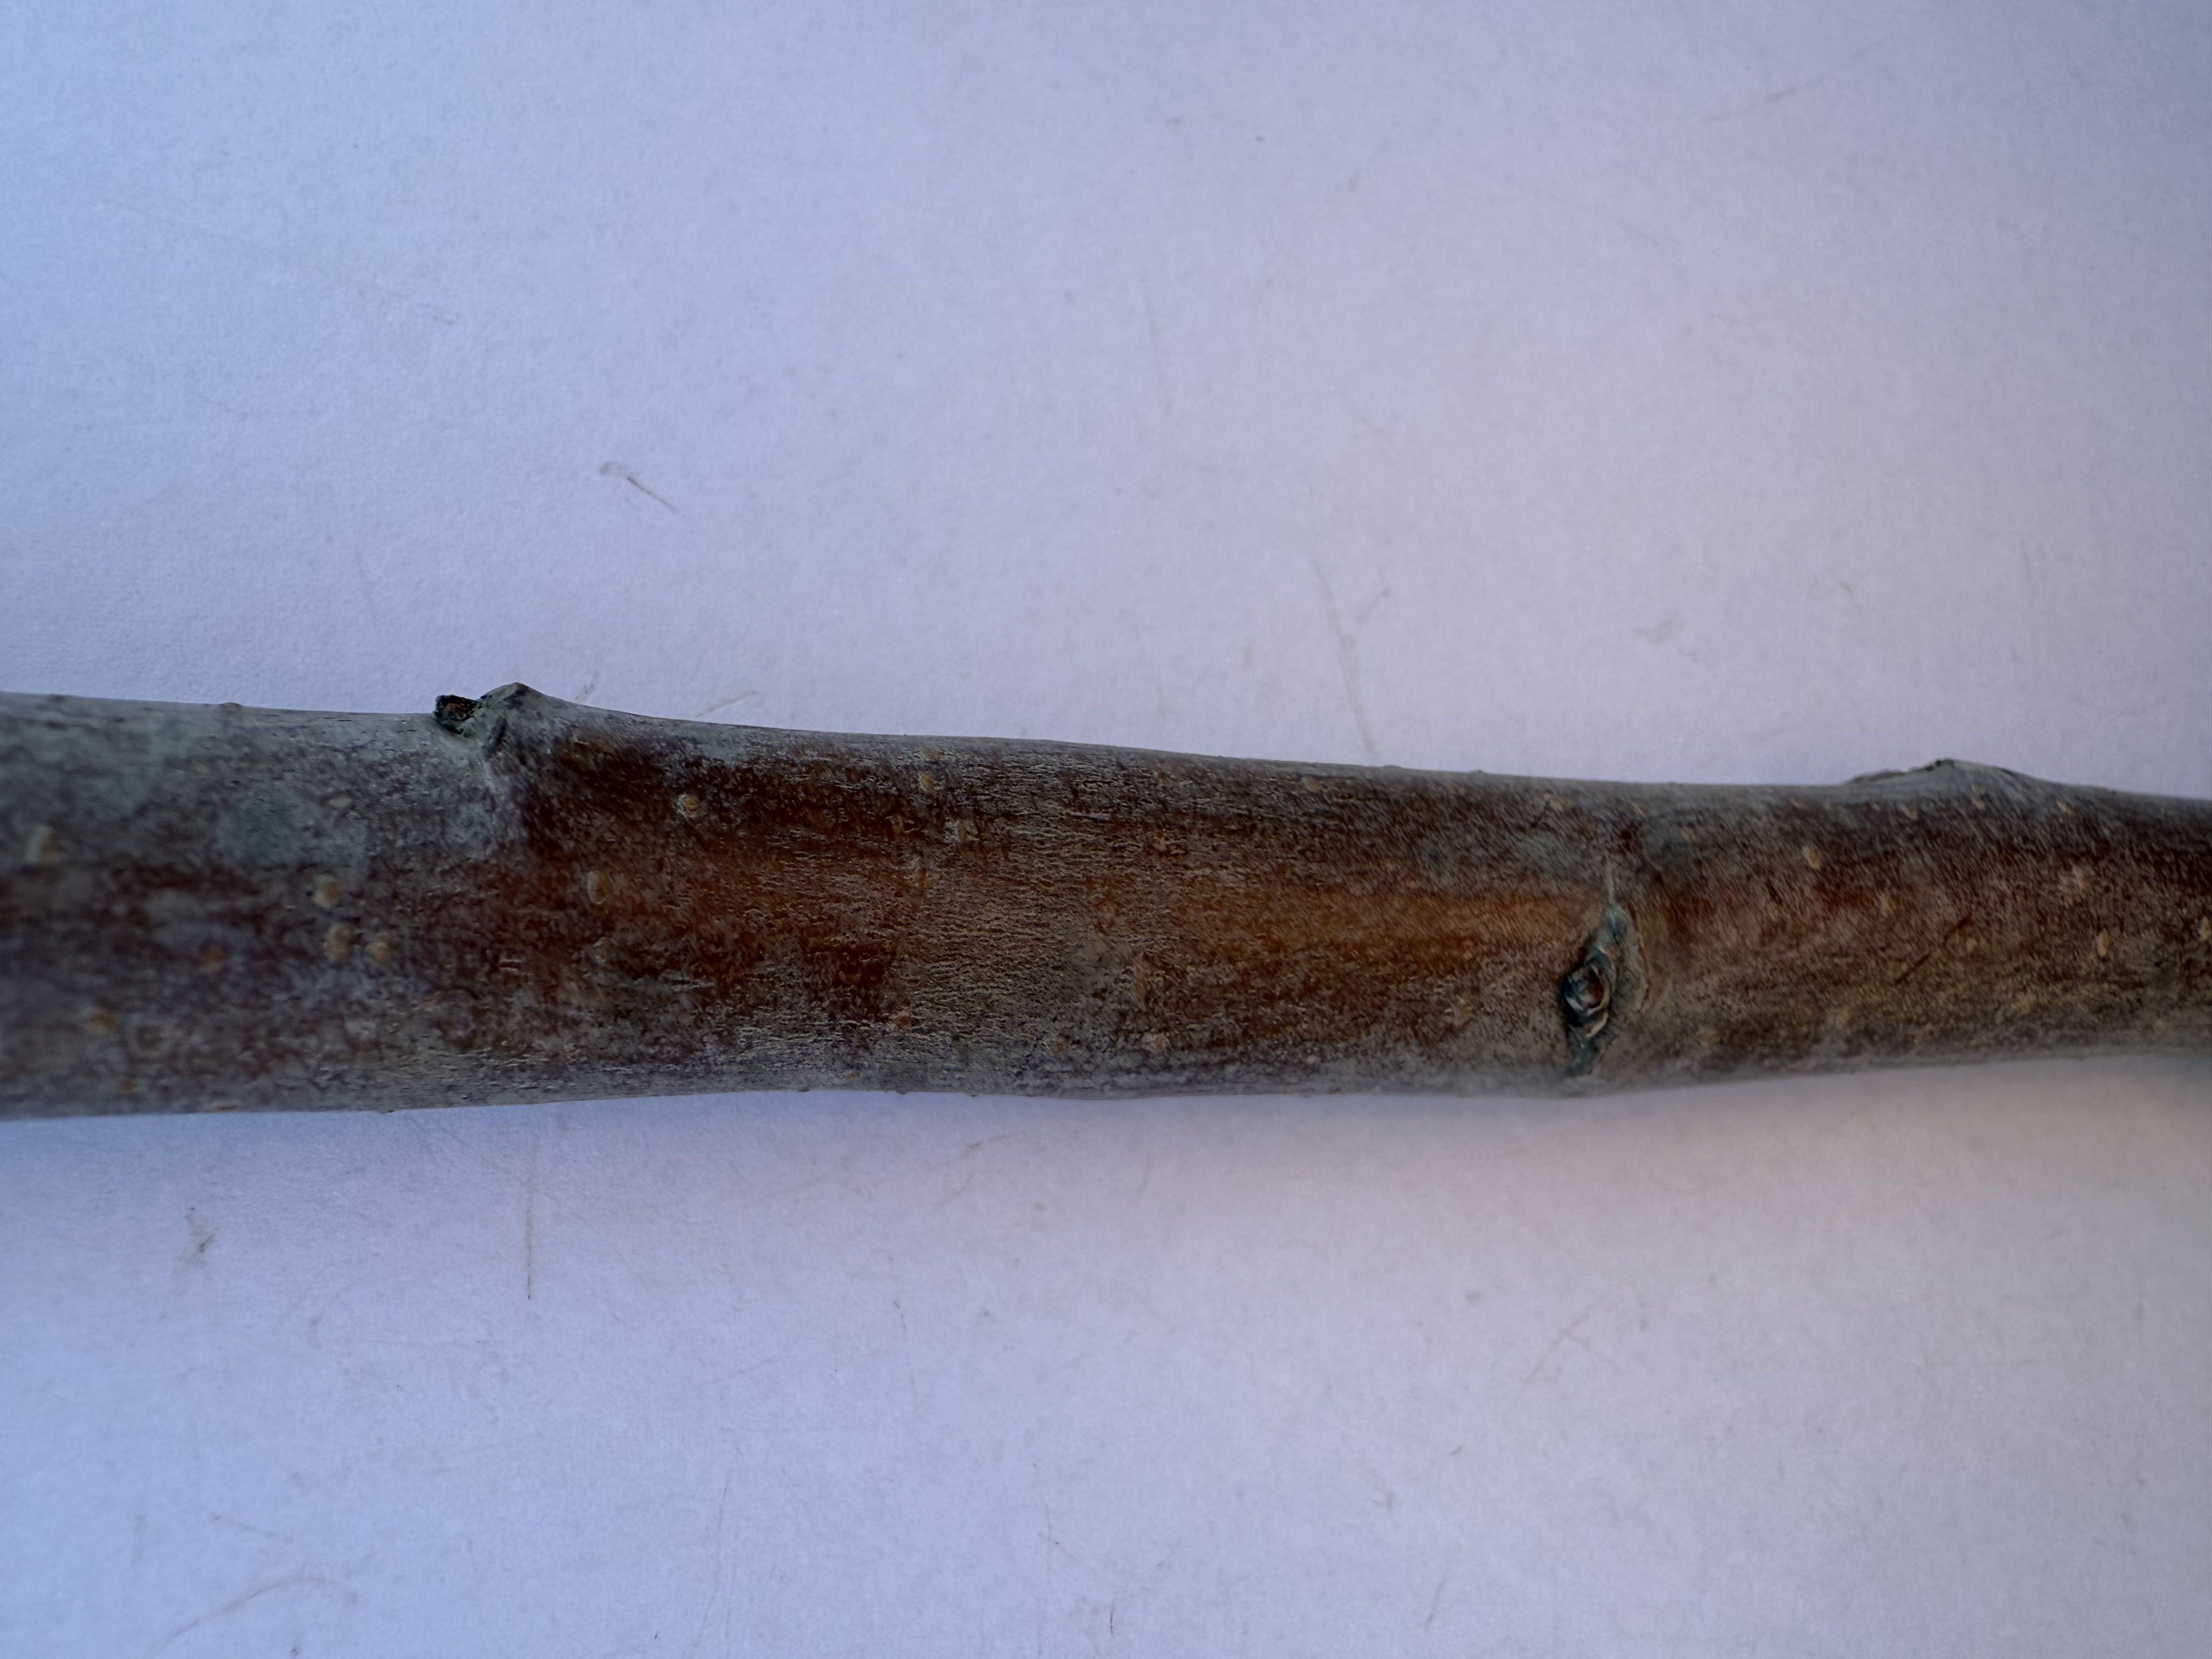
Variety: Granny Smith Apple